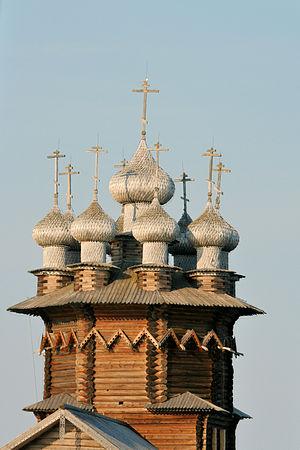
La construction en bois massif empilé est un système constructif en bois, faisant usage de troncs, rondins ou madriers de bois massifs. Ce système constructif emploie des grumes écorcées et ajustées les unes aux autres, dont le diamètre fait généralement entre 25 et 35 cm. C'est selon Eugène Viollet-le-Duc, avec la charpente l'autre manière principale de construire en bois. On peut distinguer plusieurs manières de construire traditionnelles principales :
Le pogost de Kiji est un ensemble architectural situé sur l'île de Kiji, elle-même sur le lac Onega, comprenant deux églises avec clochers datant du XVIIIᵉ et du XIXᵉ siècle entourées d'un mur de clôture, formant des enclos paroissiaux. « Pogost » signifiant cimetière, enclos autour de l'église, paroisse.